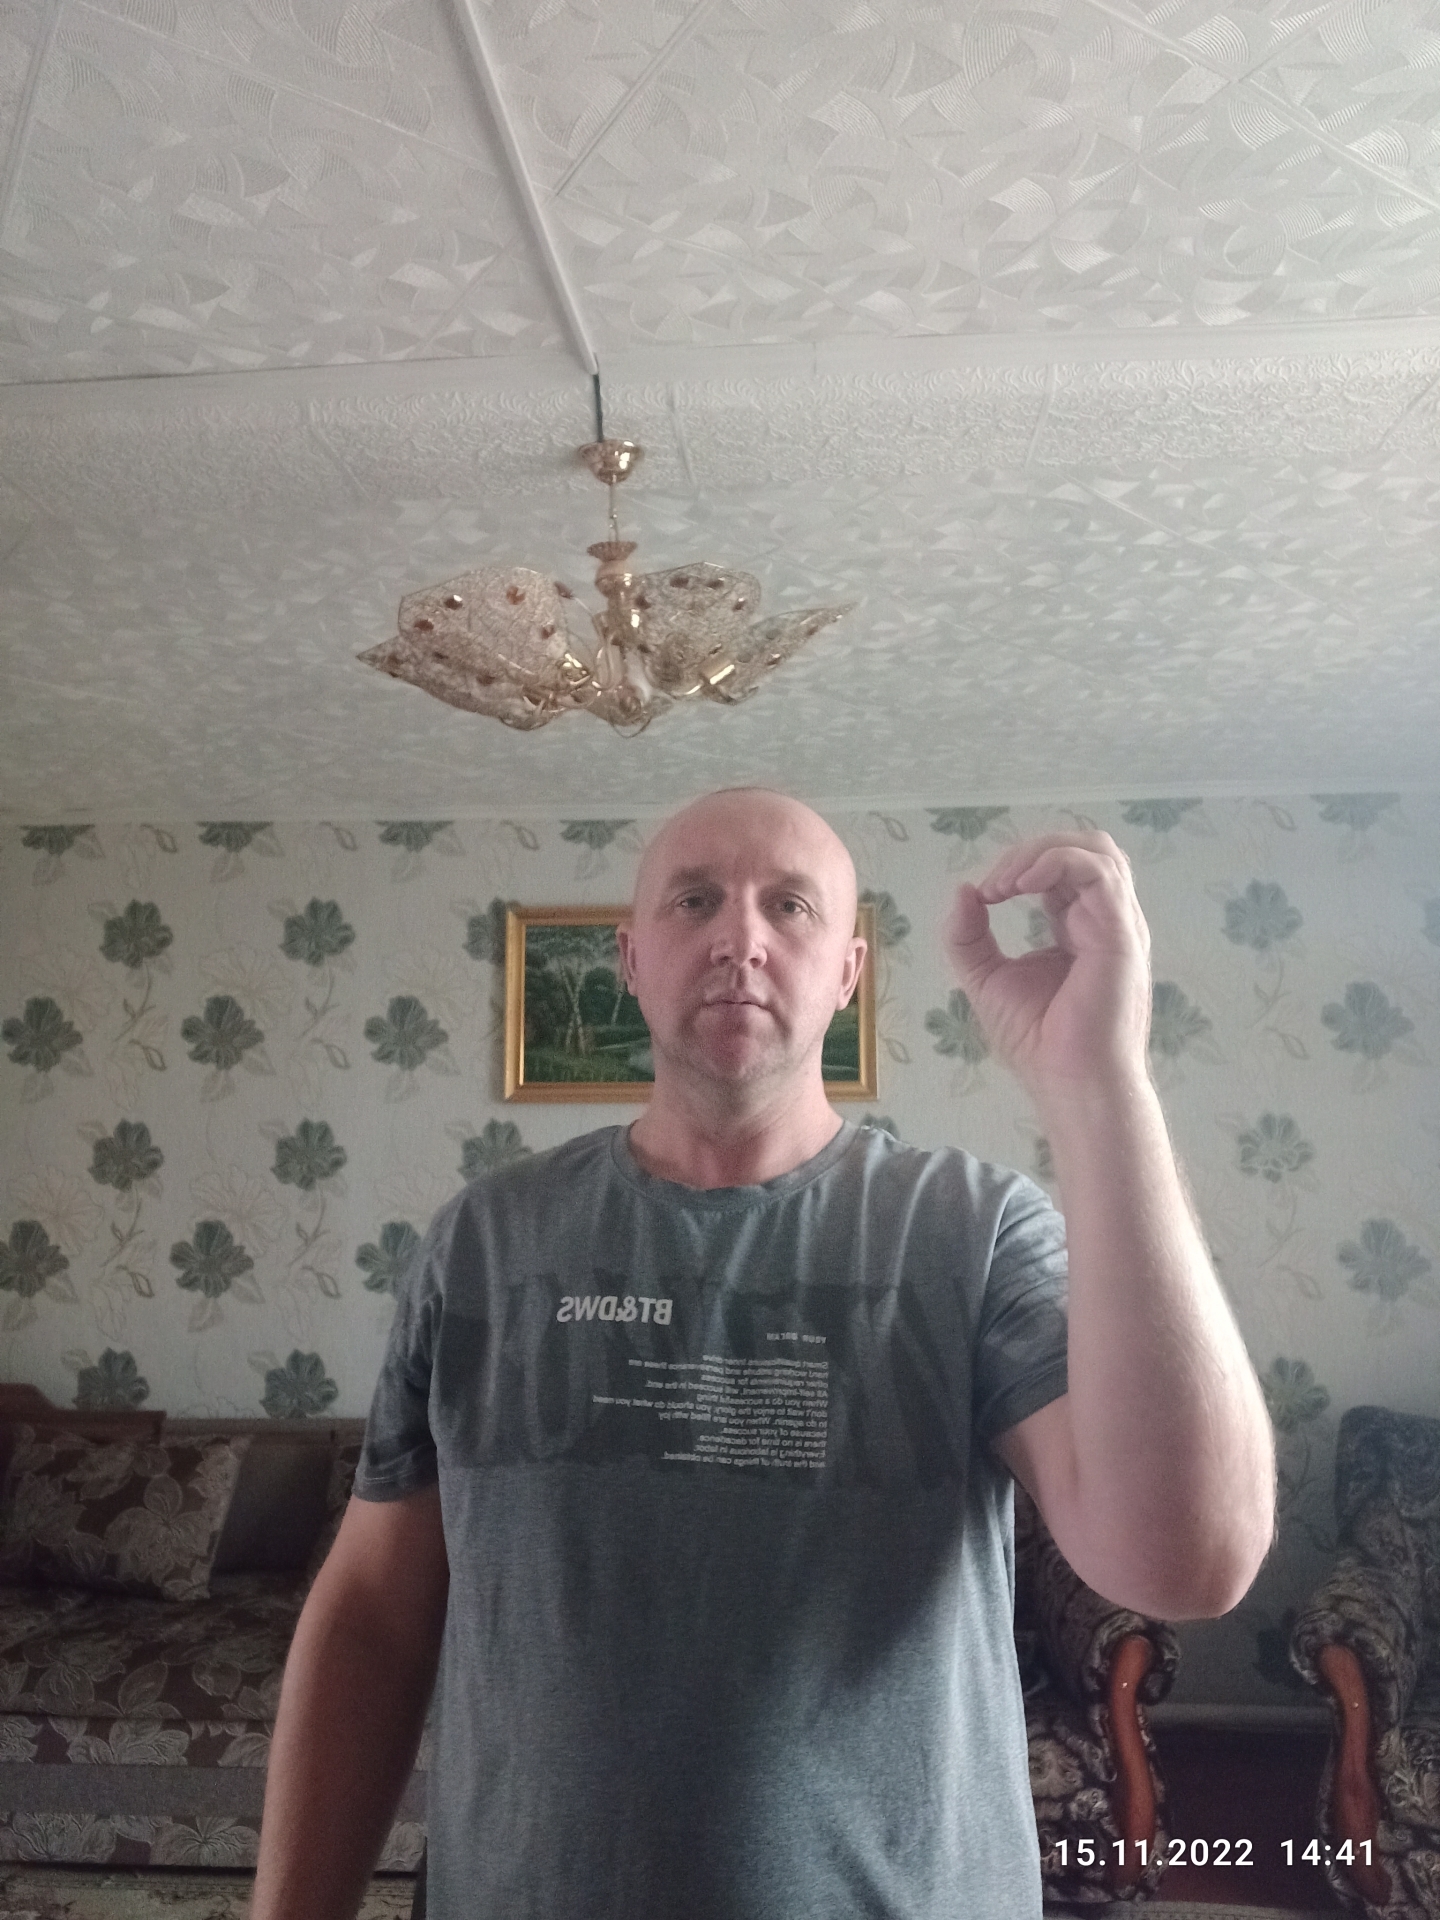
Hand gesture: grip